Amphitrite, the wave and the sea birds

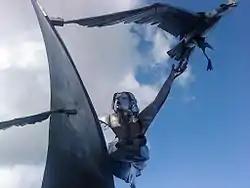
The sculpture as seen from another angle.

In 1977, the city of Porsgrunn held a competition to determine who would create a new sculpture in Nordentorget square. Uthaug was at that point an established sculptor in the Norwegian art world, having studied at the Norwegian National Academy of Craft and Art Industry under the likes of Axel Revold, Per Krohg, and Jean Heiberg, and he was well known for his public artworks such as the relief "People on a beach" (1961) in Troms County Hall and the steel sculpture "Expansion" (1977) for Mandal City Hall. He prepared drawings for the sculpture and submitted them to the competition.